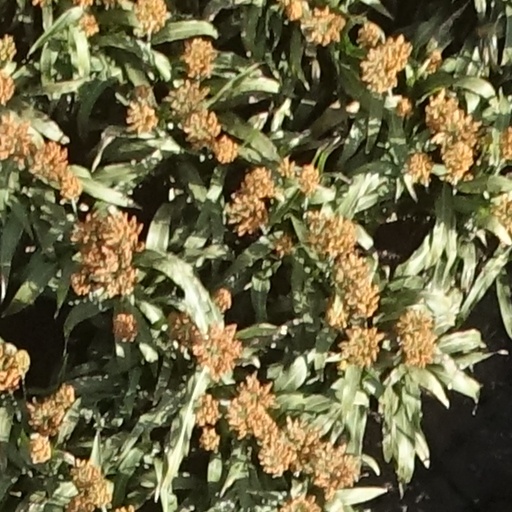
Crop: sorghum